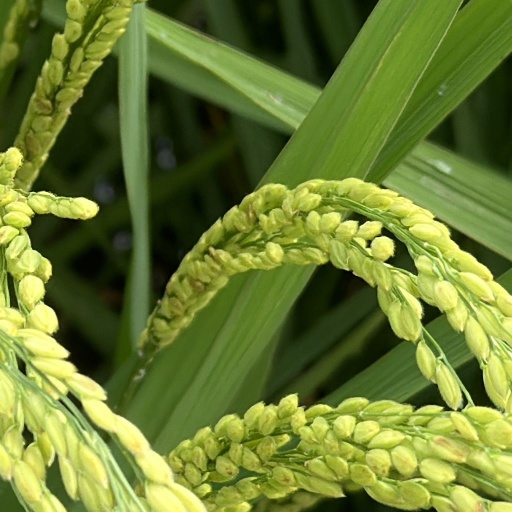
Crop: rice